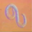
Label: worm